Love in the Big City 2

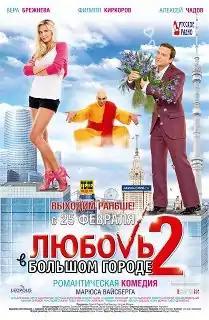

Love in the Big City 2 is a 2010 romantic comedy film directed by Maryus Vaysberg. This is the second film in the trilogy about the adventures of three friends in search of true love. This film is a project by Kvartal 95 Studio.